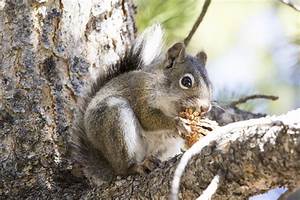
Label: squirrel